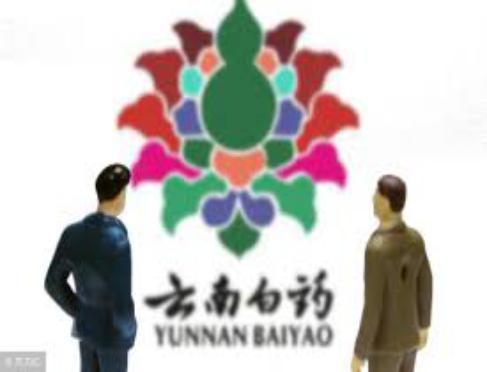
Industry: Medical